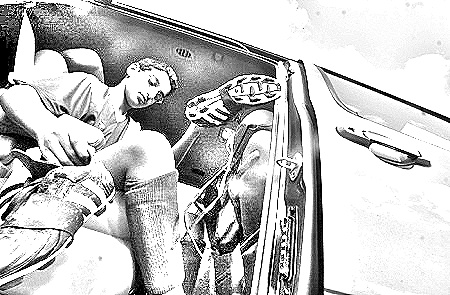
Portrait style: Sketch Portrait